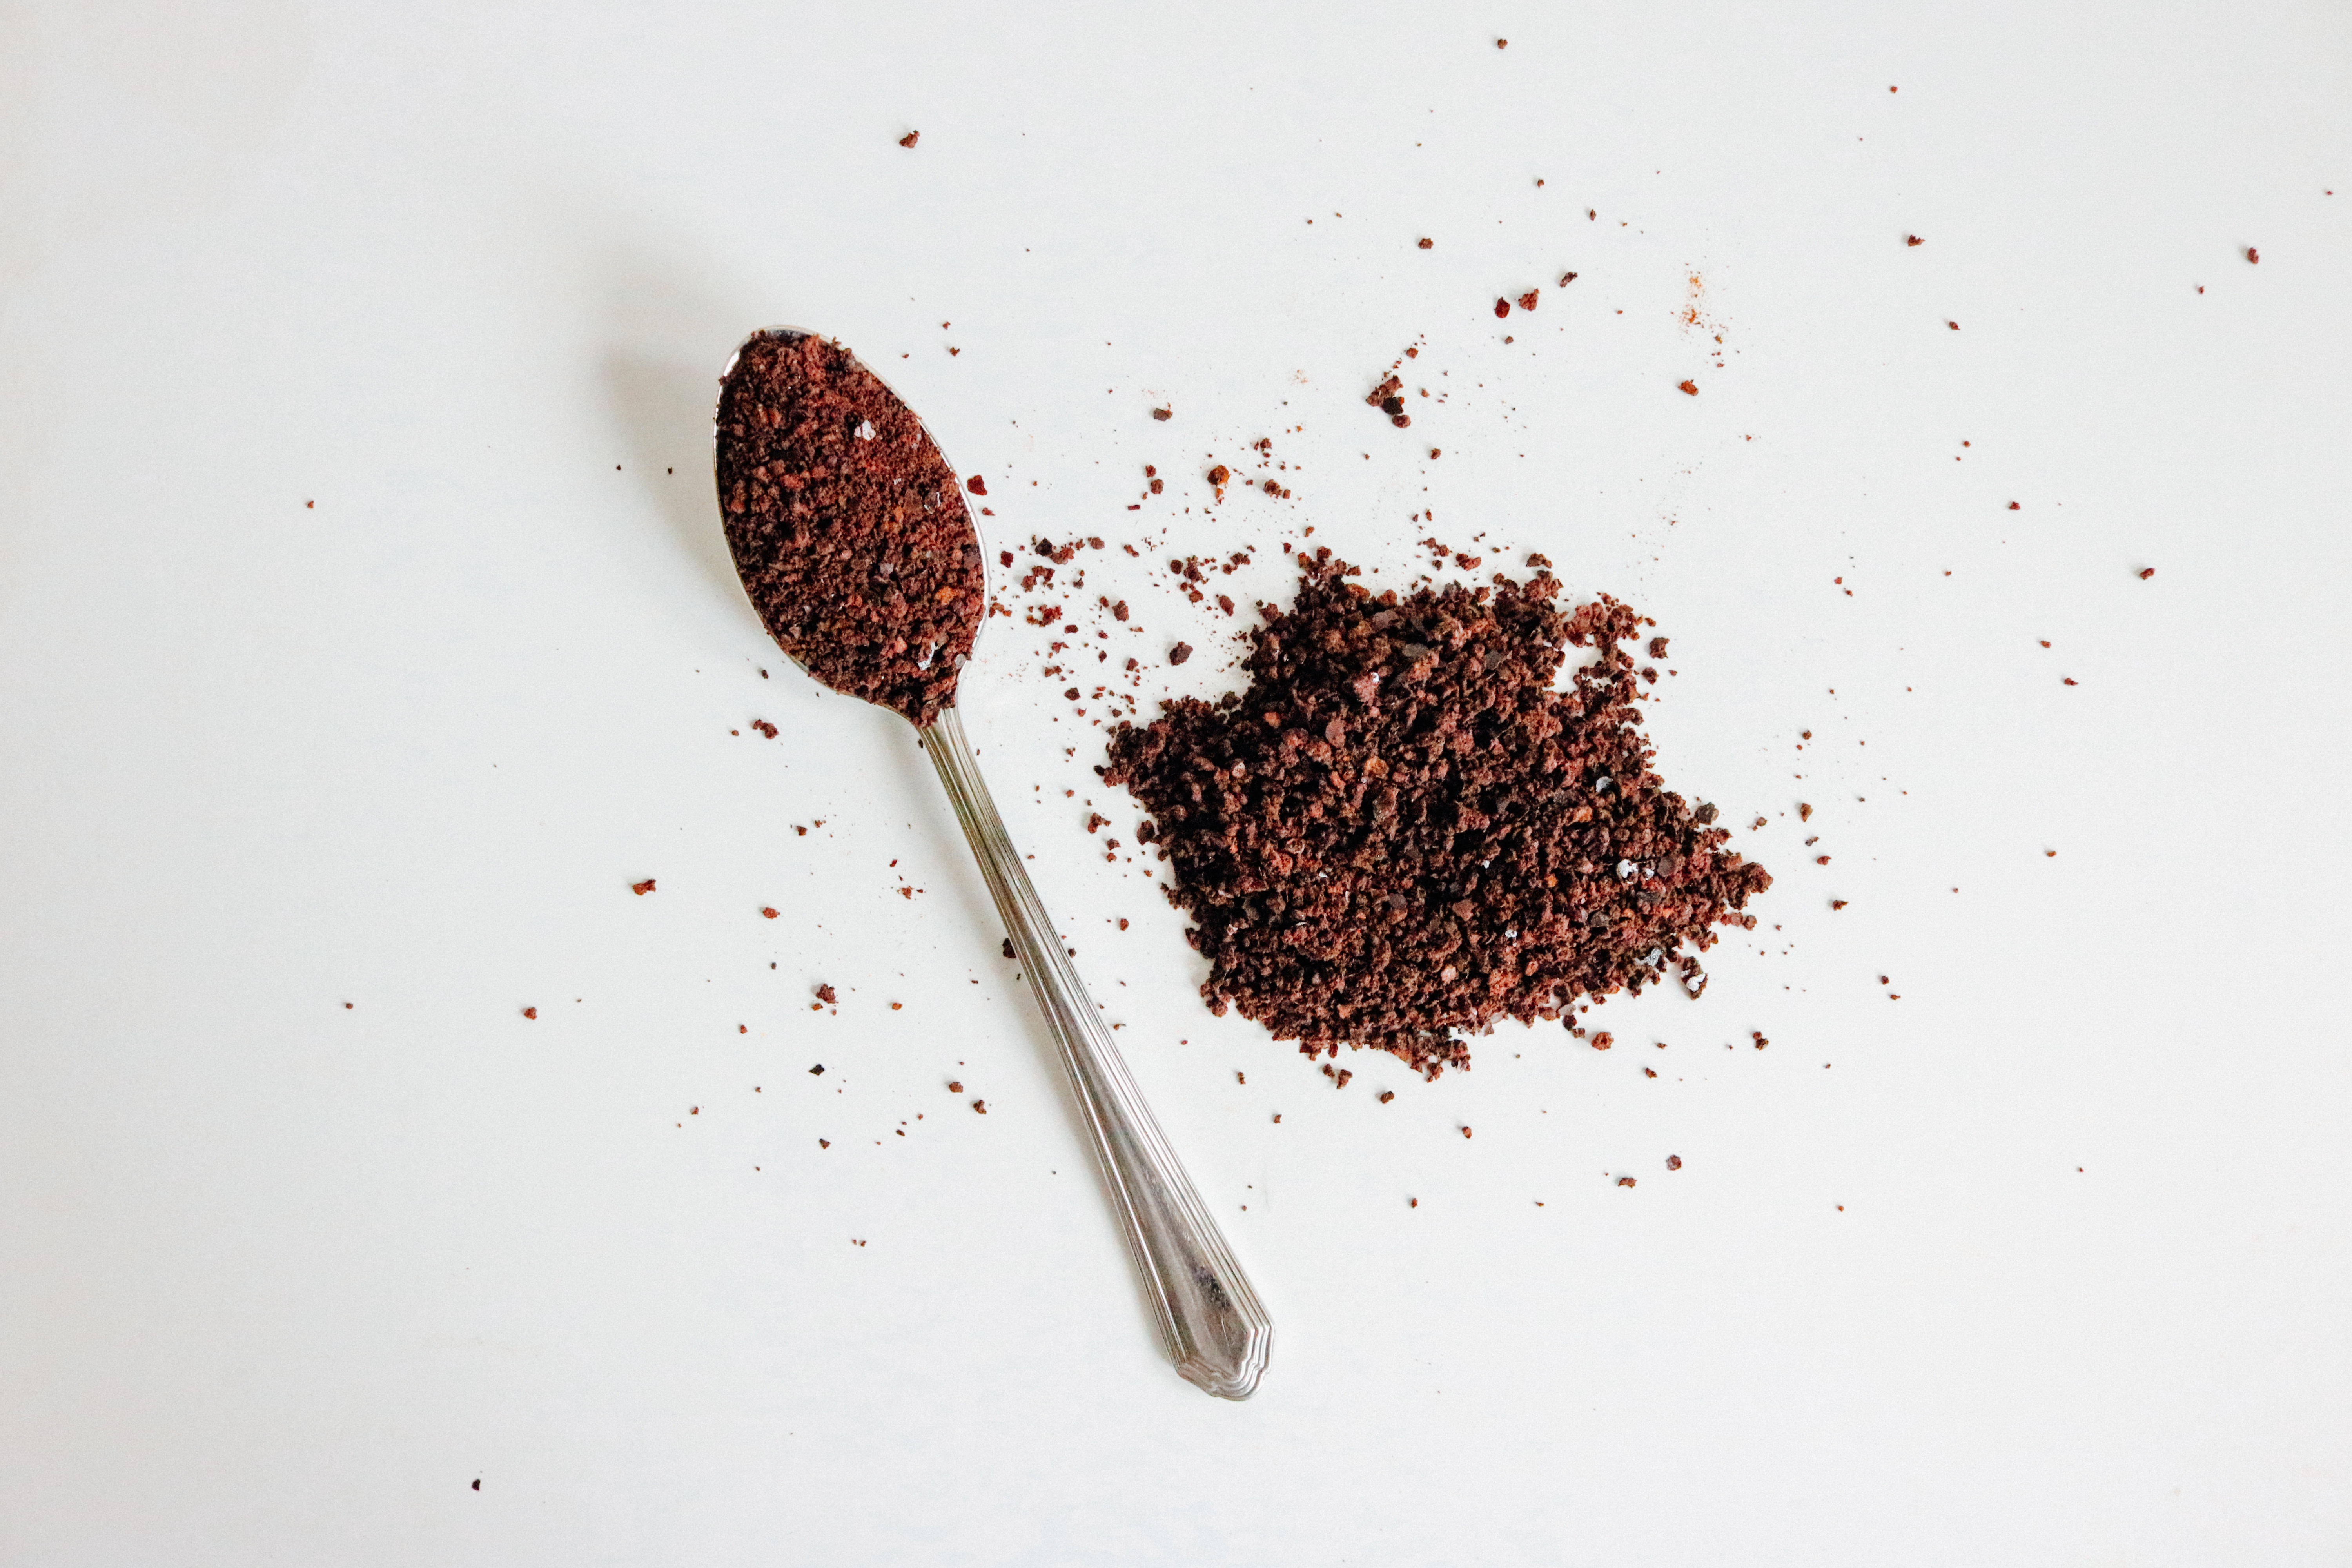
cafe, coffee, morning, leaf, flower, aroma, food, red, herb, produce, drink, black, breakfast, espresso, spoon, caffeine, organ, instant, flavor, roasted